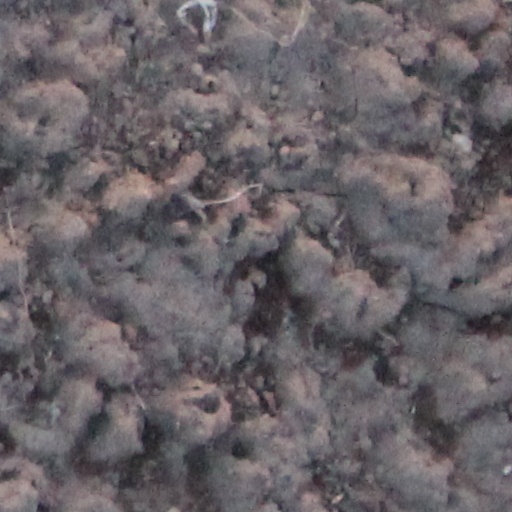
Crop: wheat